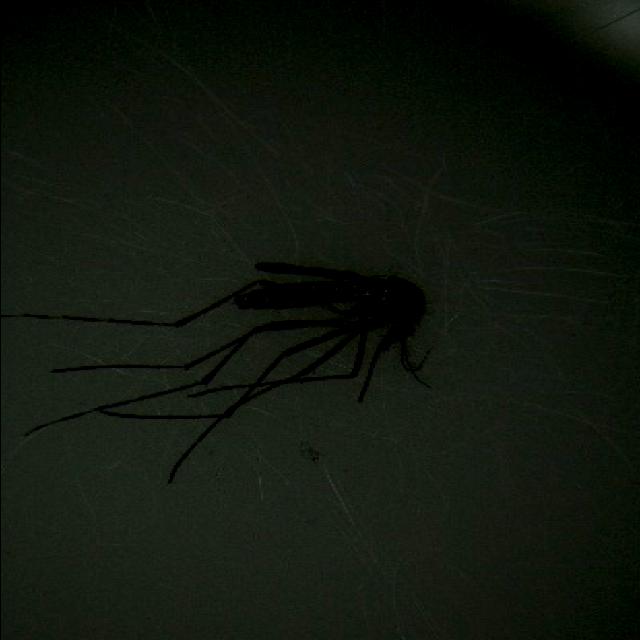
Species: aedes_albopictus